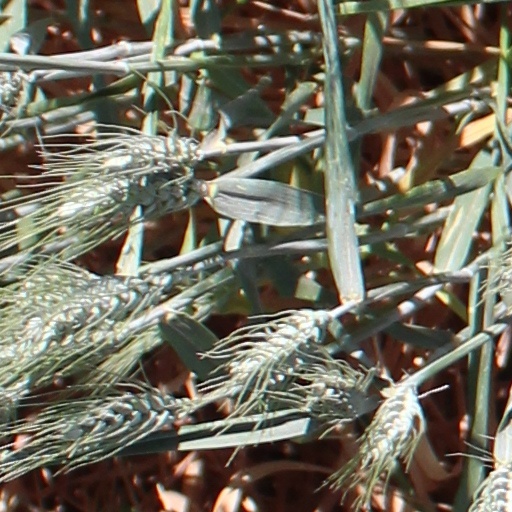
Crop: wheat